Sophia of Halshany

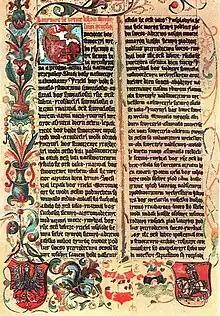
Bible of Queen Sophia

On 1 June 1434 Jogaila died in Horodok. The power was seized by Bishop Zbigniew Oleśnicki and his supporters. On 25 July 1434, following the decisions of the Jedlnia congress, ten-year-old Władysław III of Poland was crowned as the King of Poland. The regency was entrusted to the royal council, and not directly to either Sophia or Oleśnicki who continued to struggle for influence in the council.